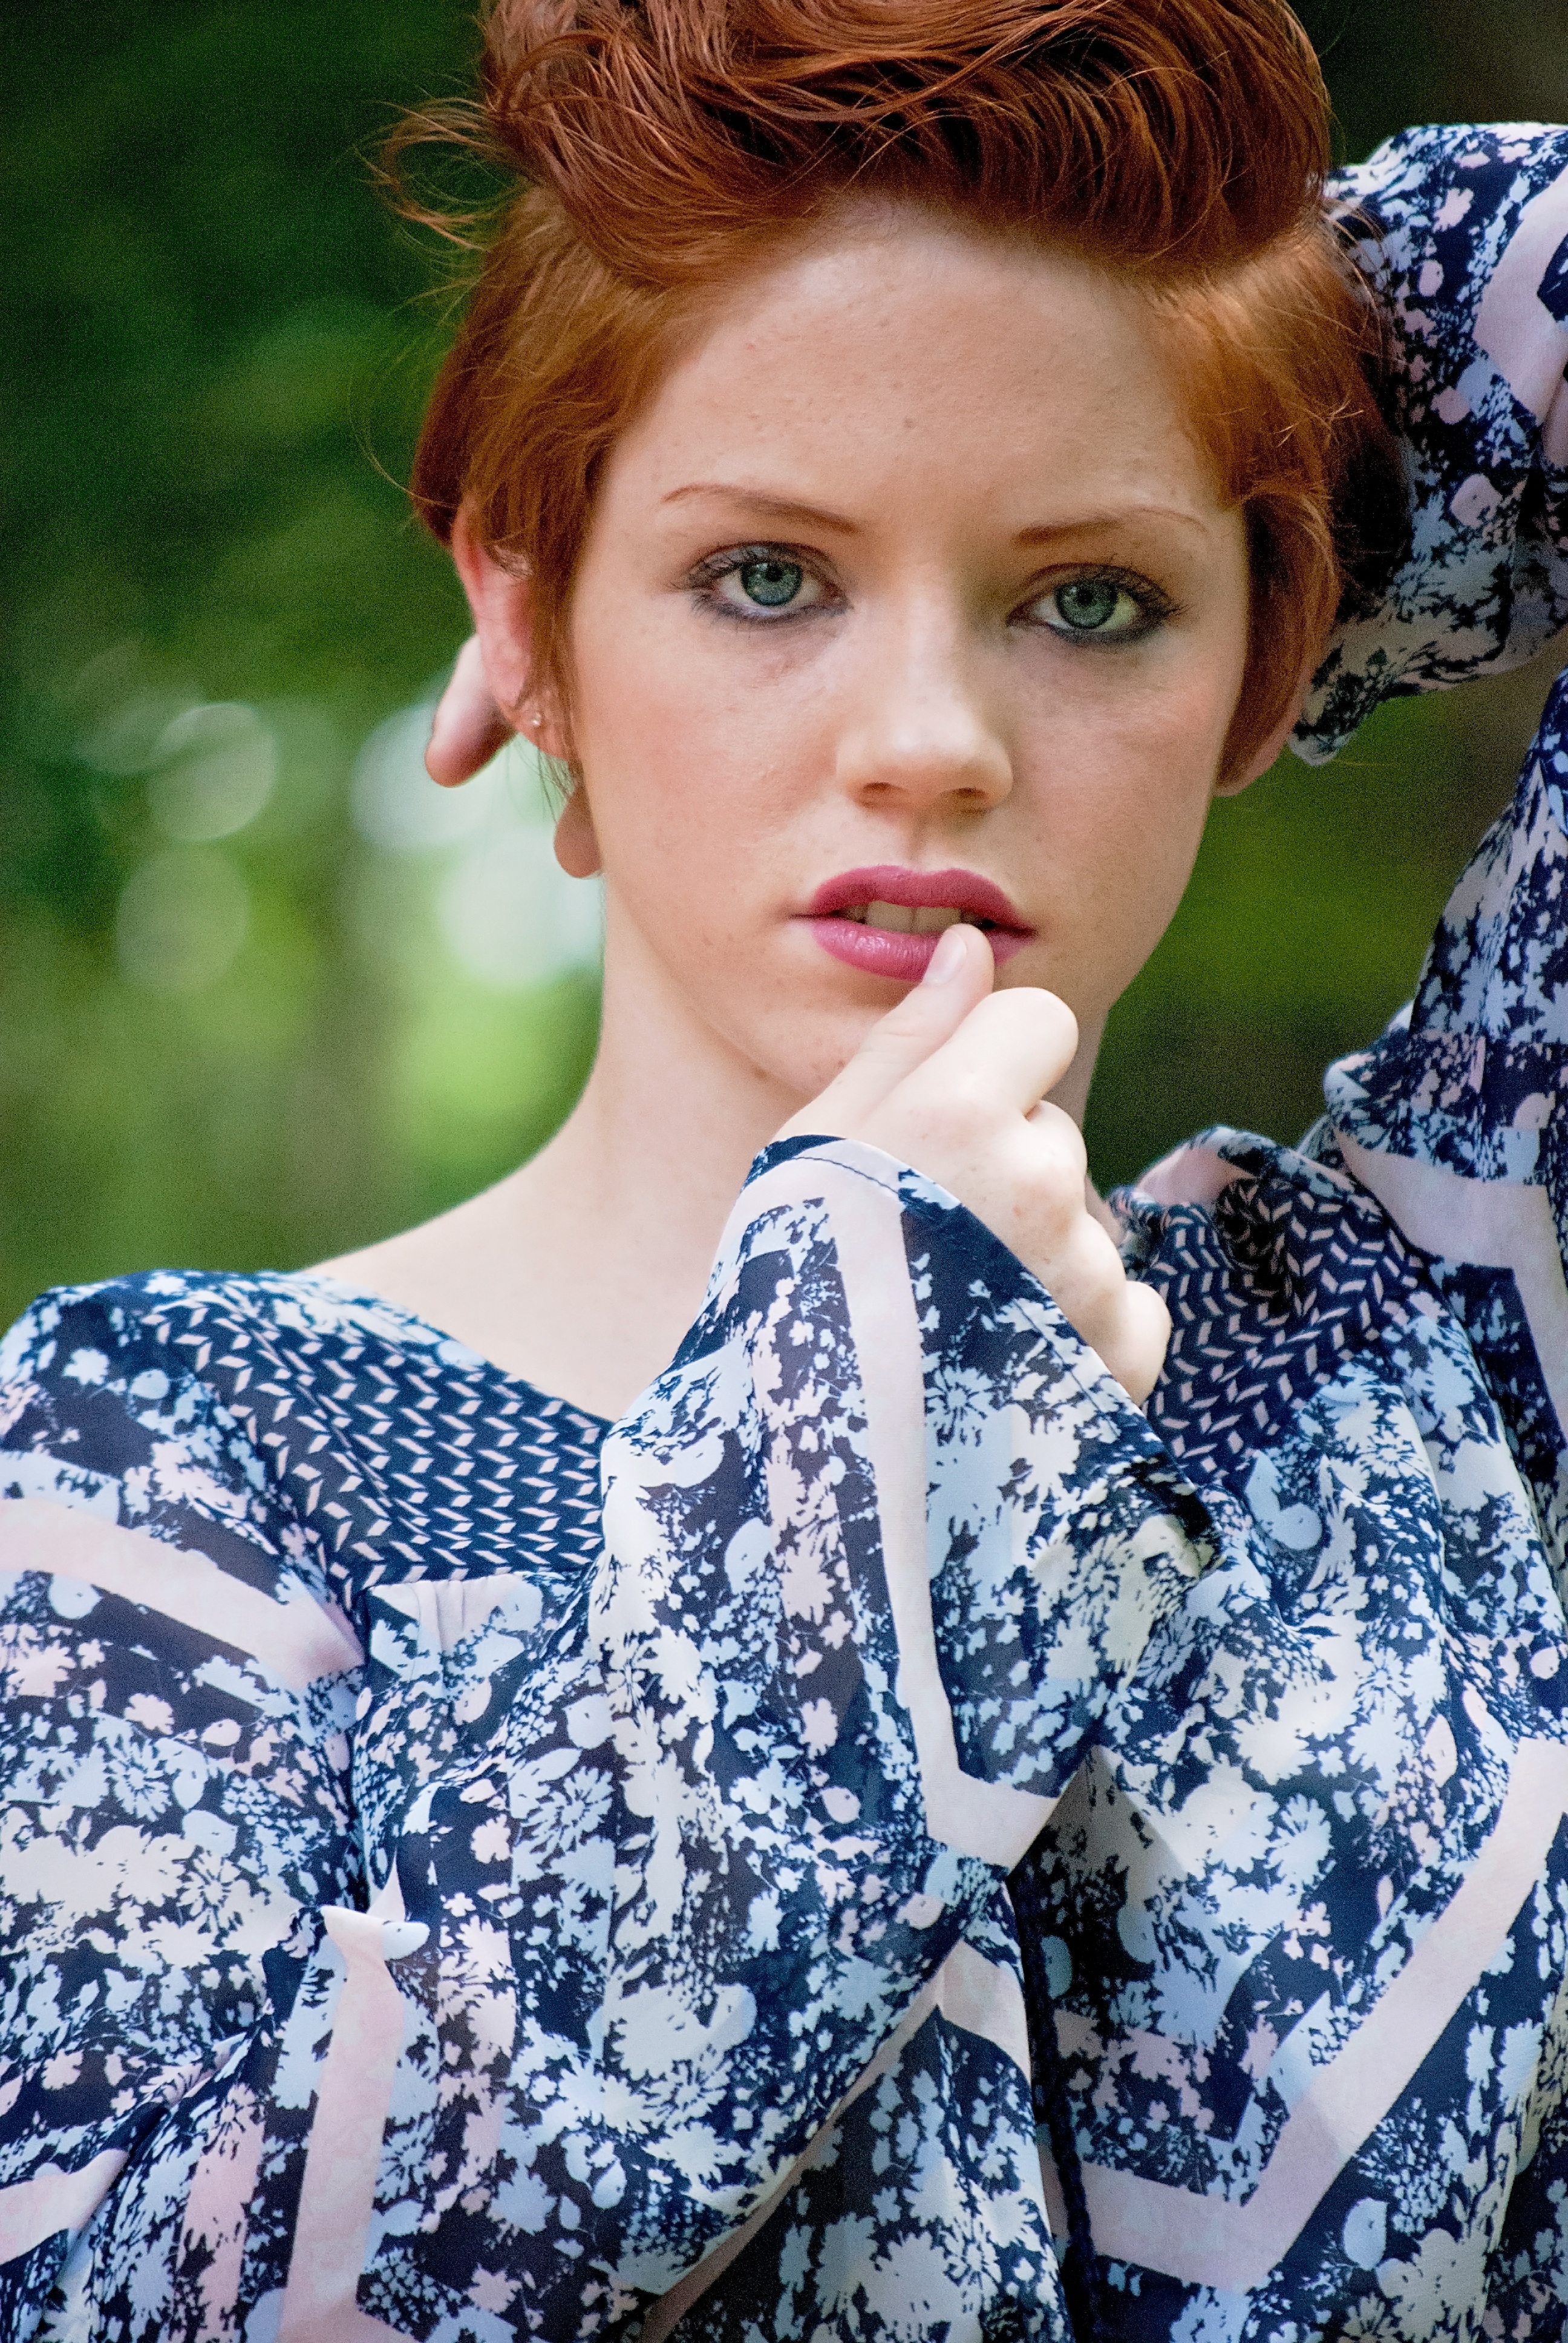
person, girl, hair, photography, cute, looking, female, portrait, model, spring, fashion, lady, hairstyle, long hair, face, dress, redhead, beauty, style, short hair, teen, casual, attractive, gorgeous, blue eyes, photo shoot, brown hair, portrait photography